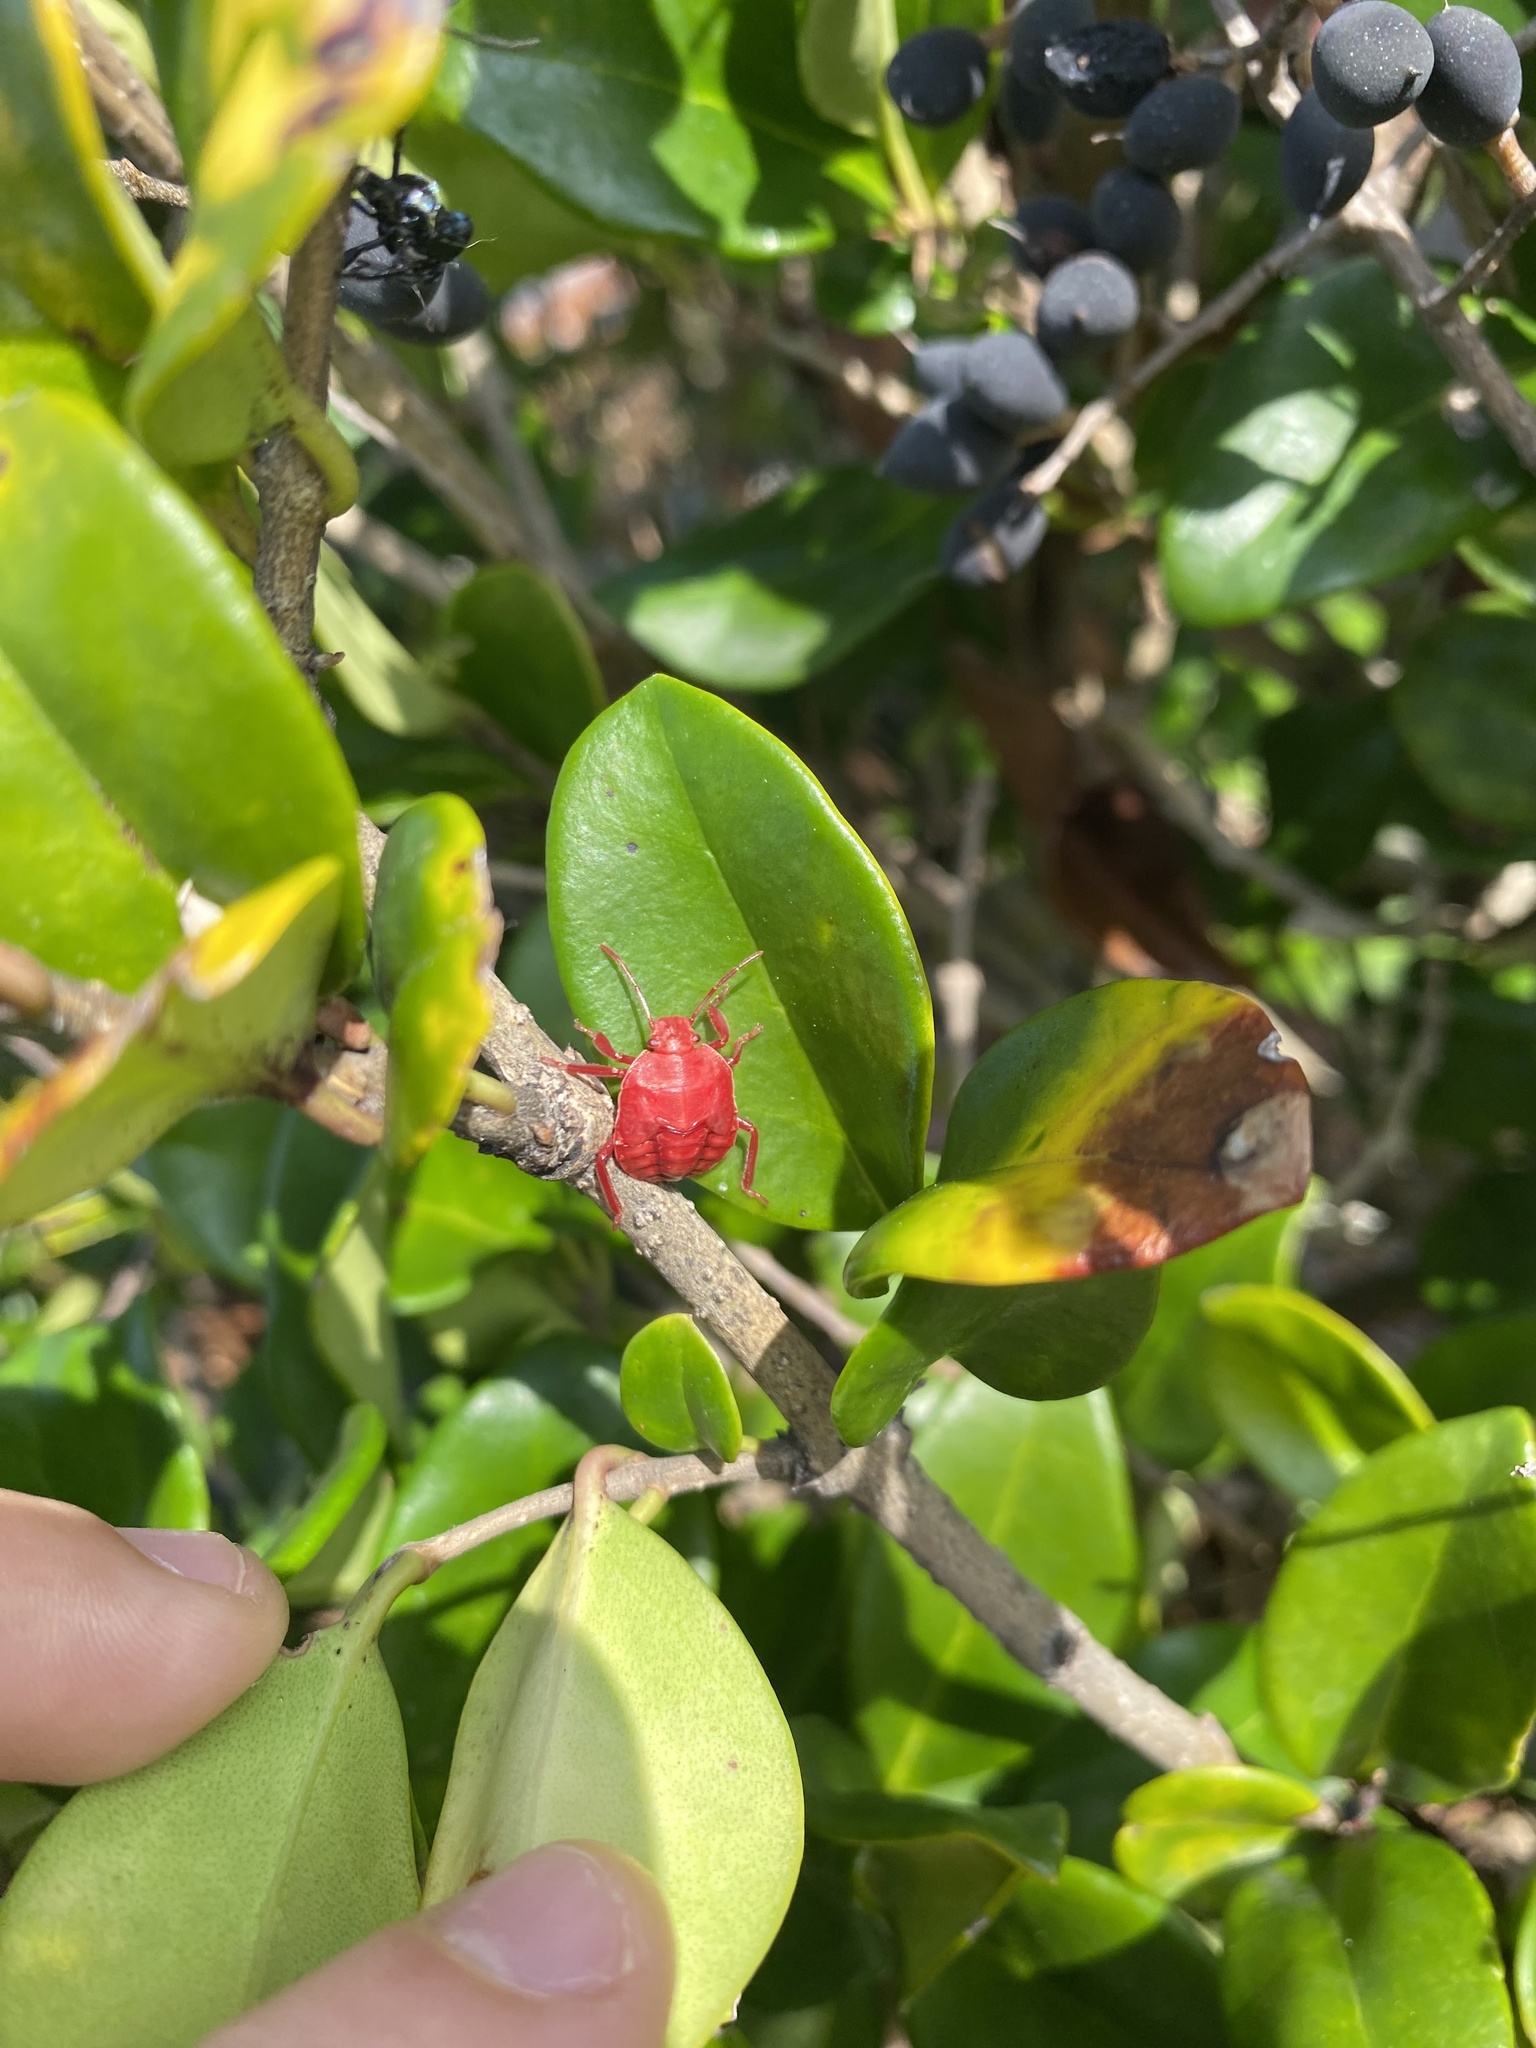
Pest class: stink_bug